2016 MLS SuperDraft

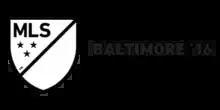

The 2016 MLS SuperDraft was the seventeenth SuperDraft conducted by Major League Soccer. The SuperDraft is held each year in conjunction with the annual National Soccer Coaches Association of America convention. The 2016 convention was held in Baltimore, Maryland. The first two rounds of the 2016 SuperDraft were held on January 14, 2016. Rounds three and four were held via conference call on January 19, 2016.